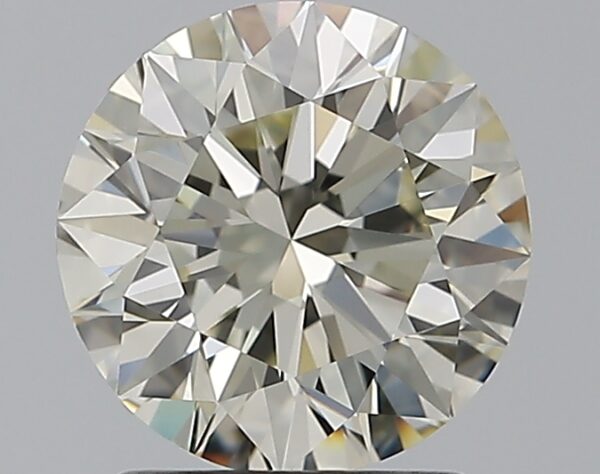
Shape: round
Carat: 1.7
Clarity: VVS2
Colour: L
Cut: EX
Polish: EX
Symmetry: EX
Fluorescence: N
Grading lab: GIA
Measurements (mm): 7.54 x 7.6 x 4.78